Chelidonura punctata

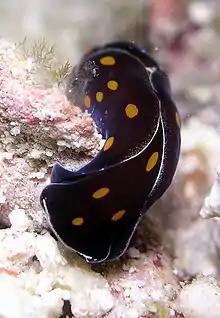
"Chelidonura punctata"

This species has a maximum size of 30 mm. The background color is dark brown or black and the body is covered with large orange or yellow spots. The margin of the parapods are marked with a thin white line. The two rather long "tails" at the end of the animal are characteristic of the genus "Chelidonura", the left one is always longer. "Chelidonura" always have well-developed sensory cilia on the anterior edge of the head which are used to find the prey.